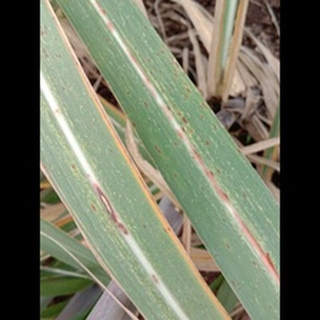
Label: sugarcane_rust